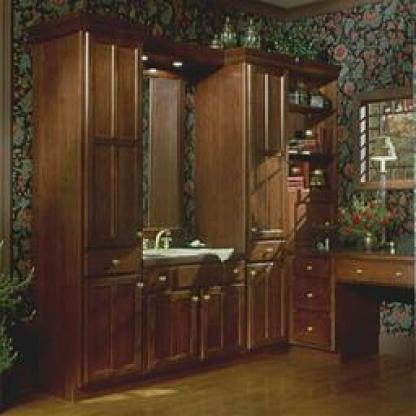
Scene: Indoor